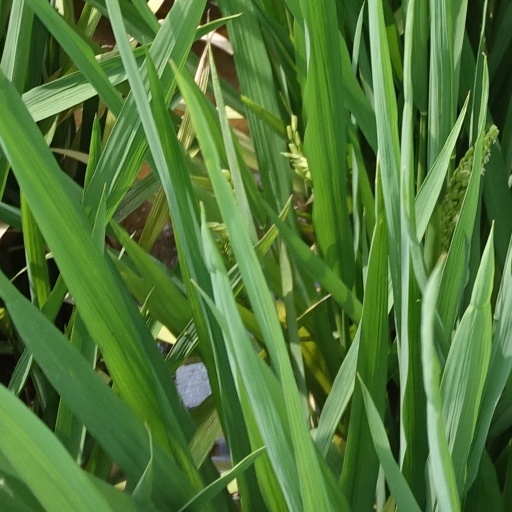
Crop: rice